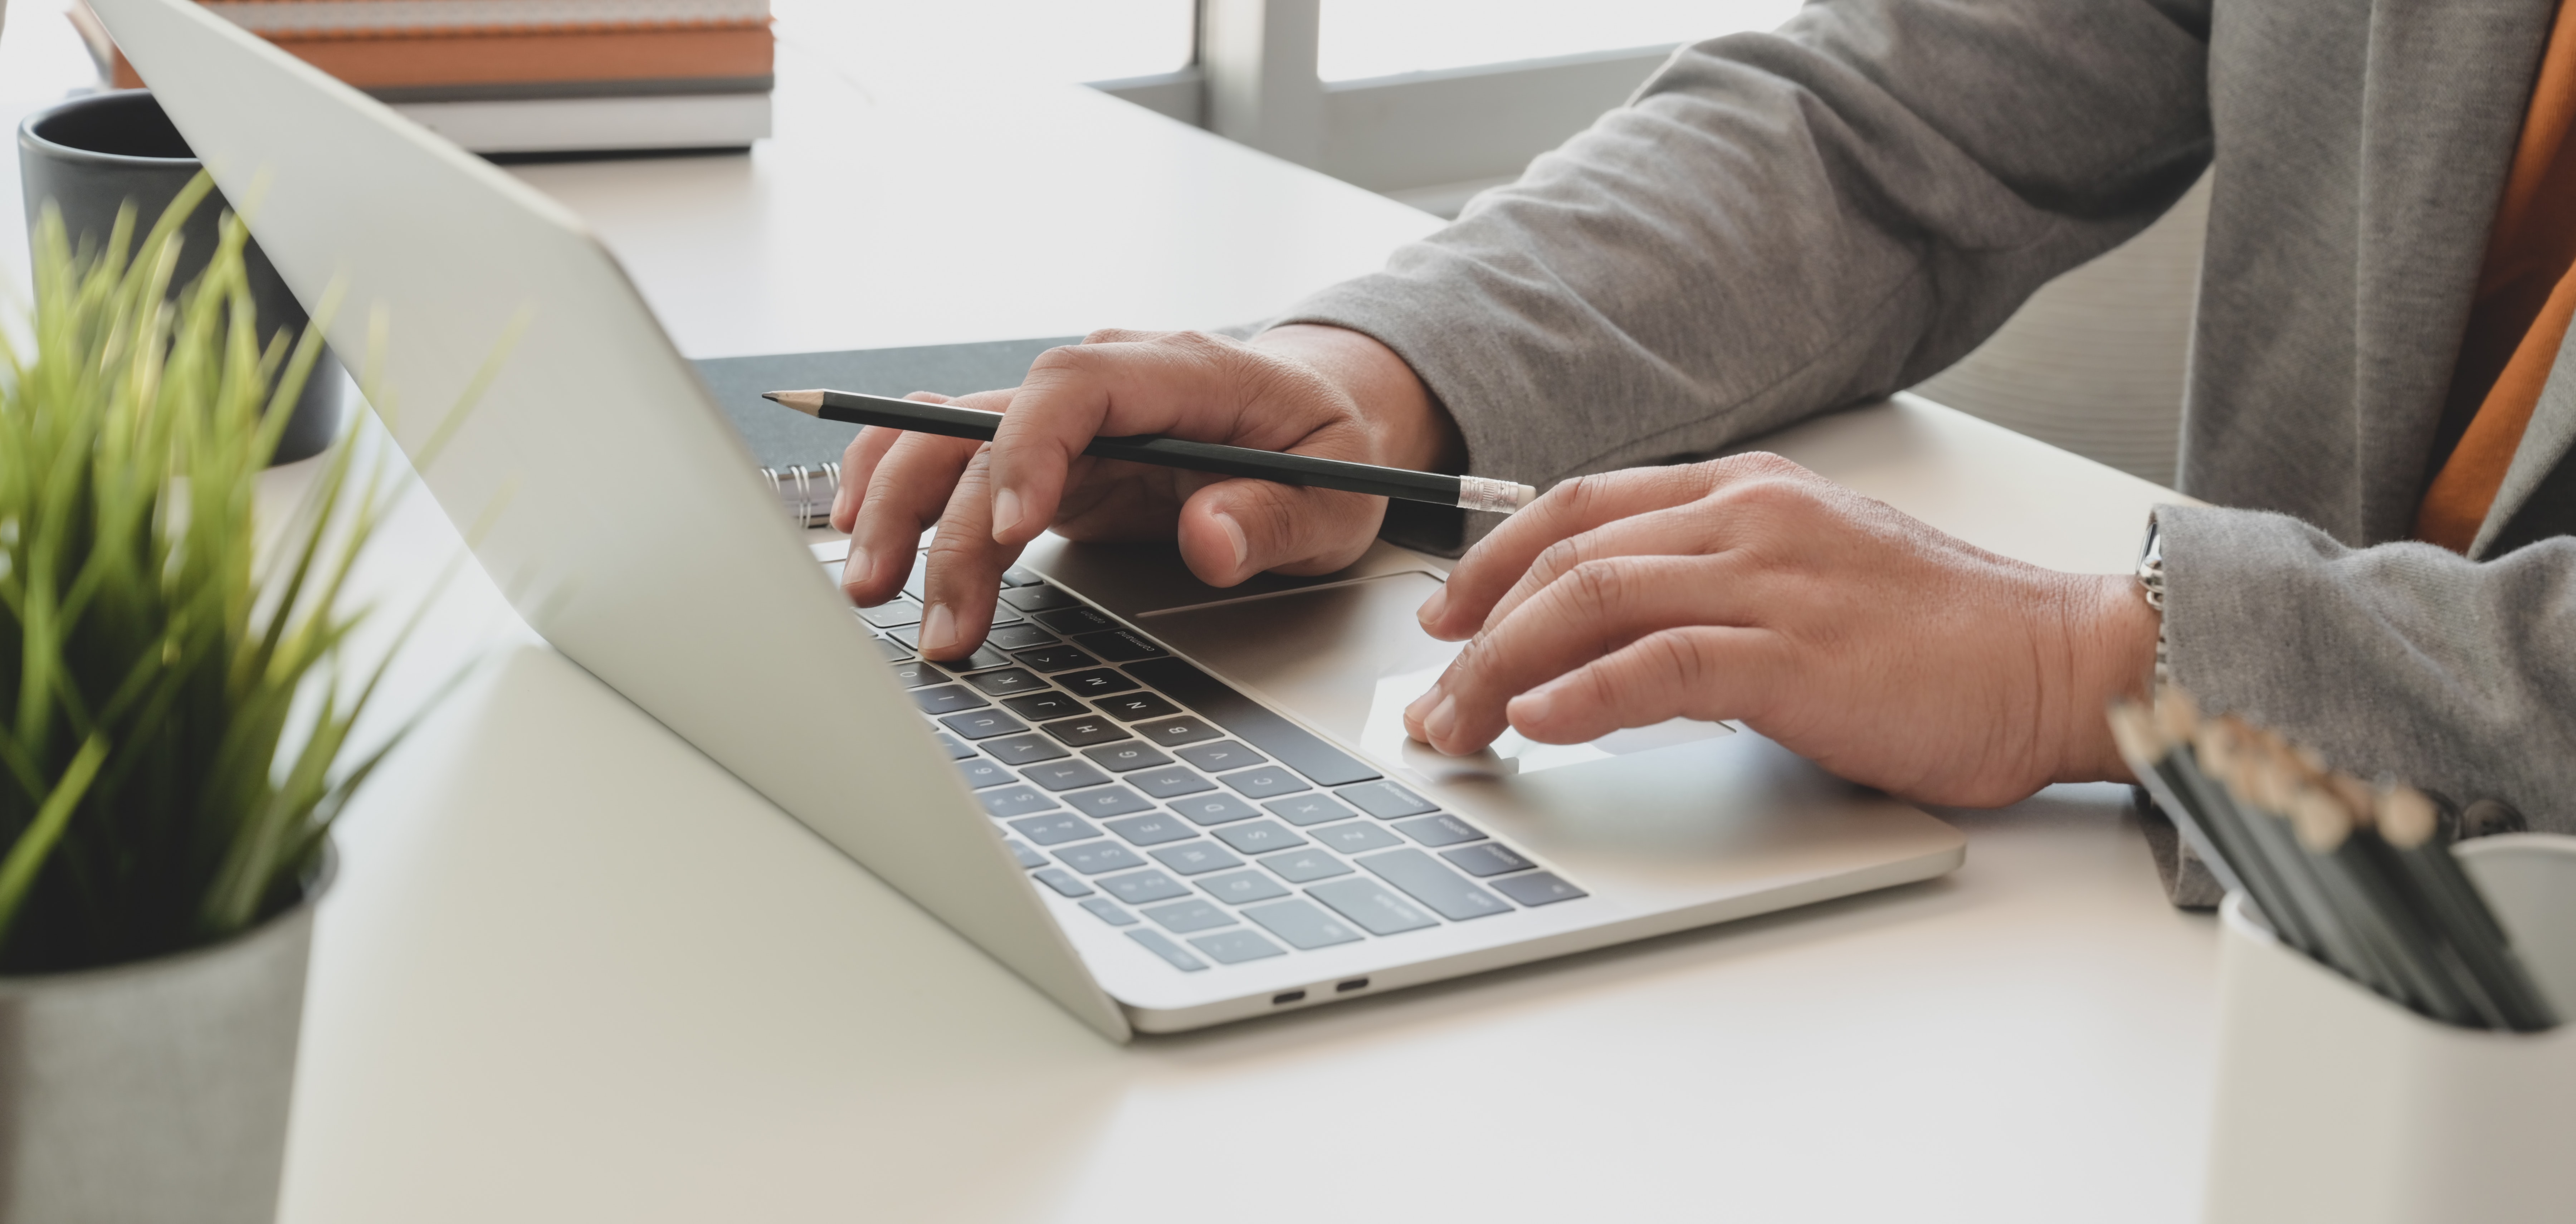
mac, computer keyboard, technology, laptop, hand, electronic device, typing, computer, touchpad, gesture, finger, gadget, space bar, writing, software engineering, employment